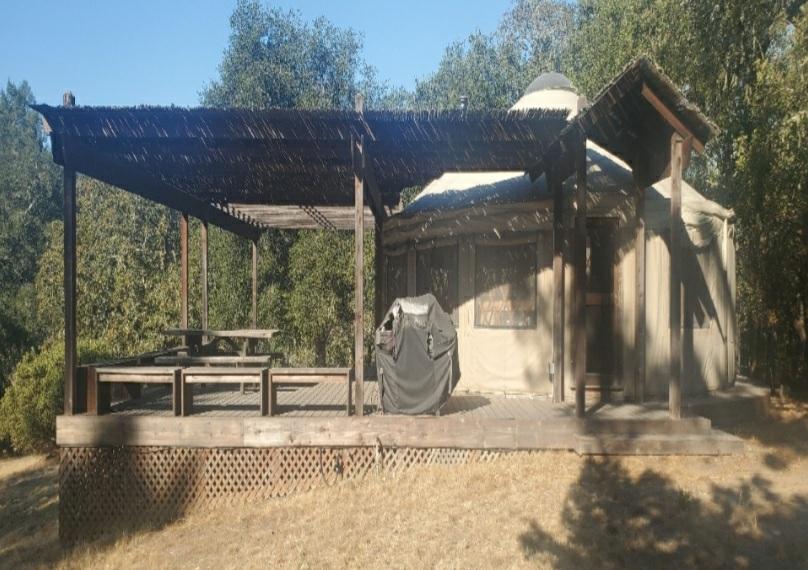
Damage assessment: no_damage